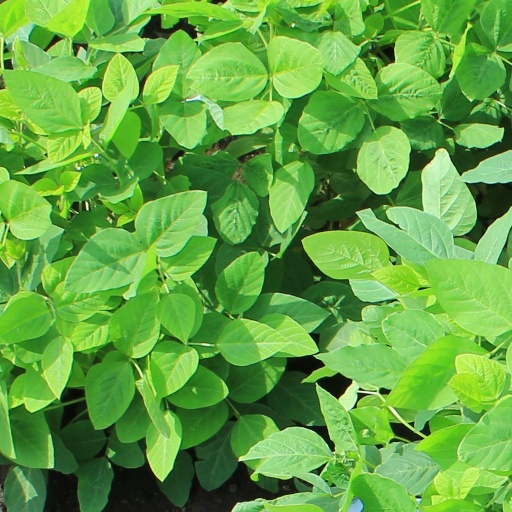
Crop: soybean